Judith of Flanders (died 1095)

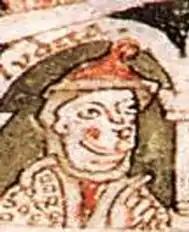

Judith of Flanders (1030-1035 to 5 March 1095) was, by her successive marriages to Tostig Godwinson and Welf I, Countess of Northumbria and Duchess of Bavaria.